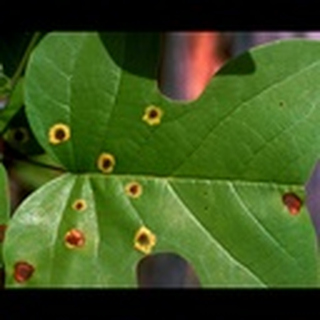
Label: cotton_target_spot